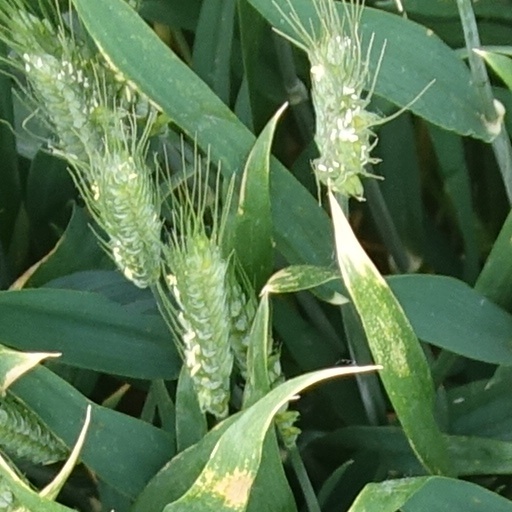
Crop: wheat